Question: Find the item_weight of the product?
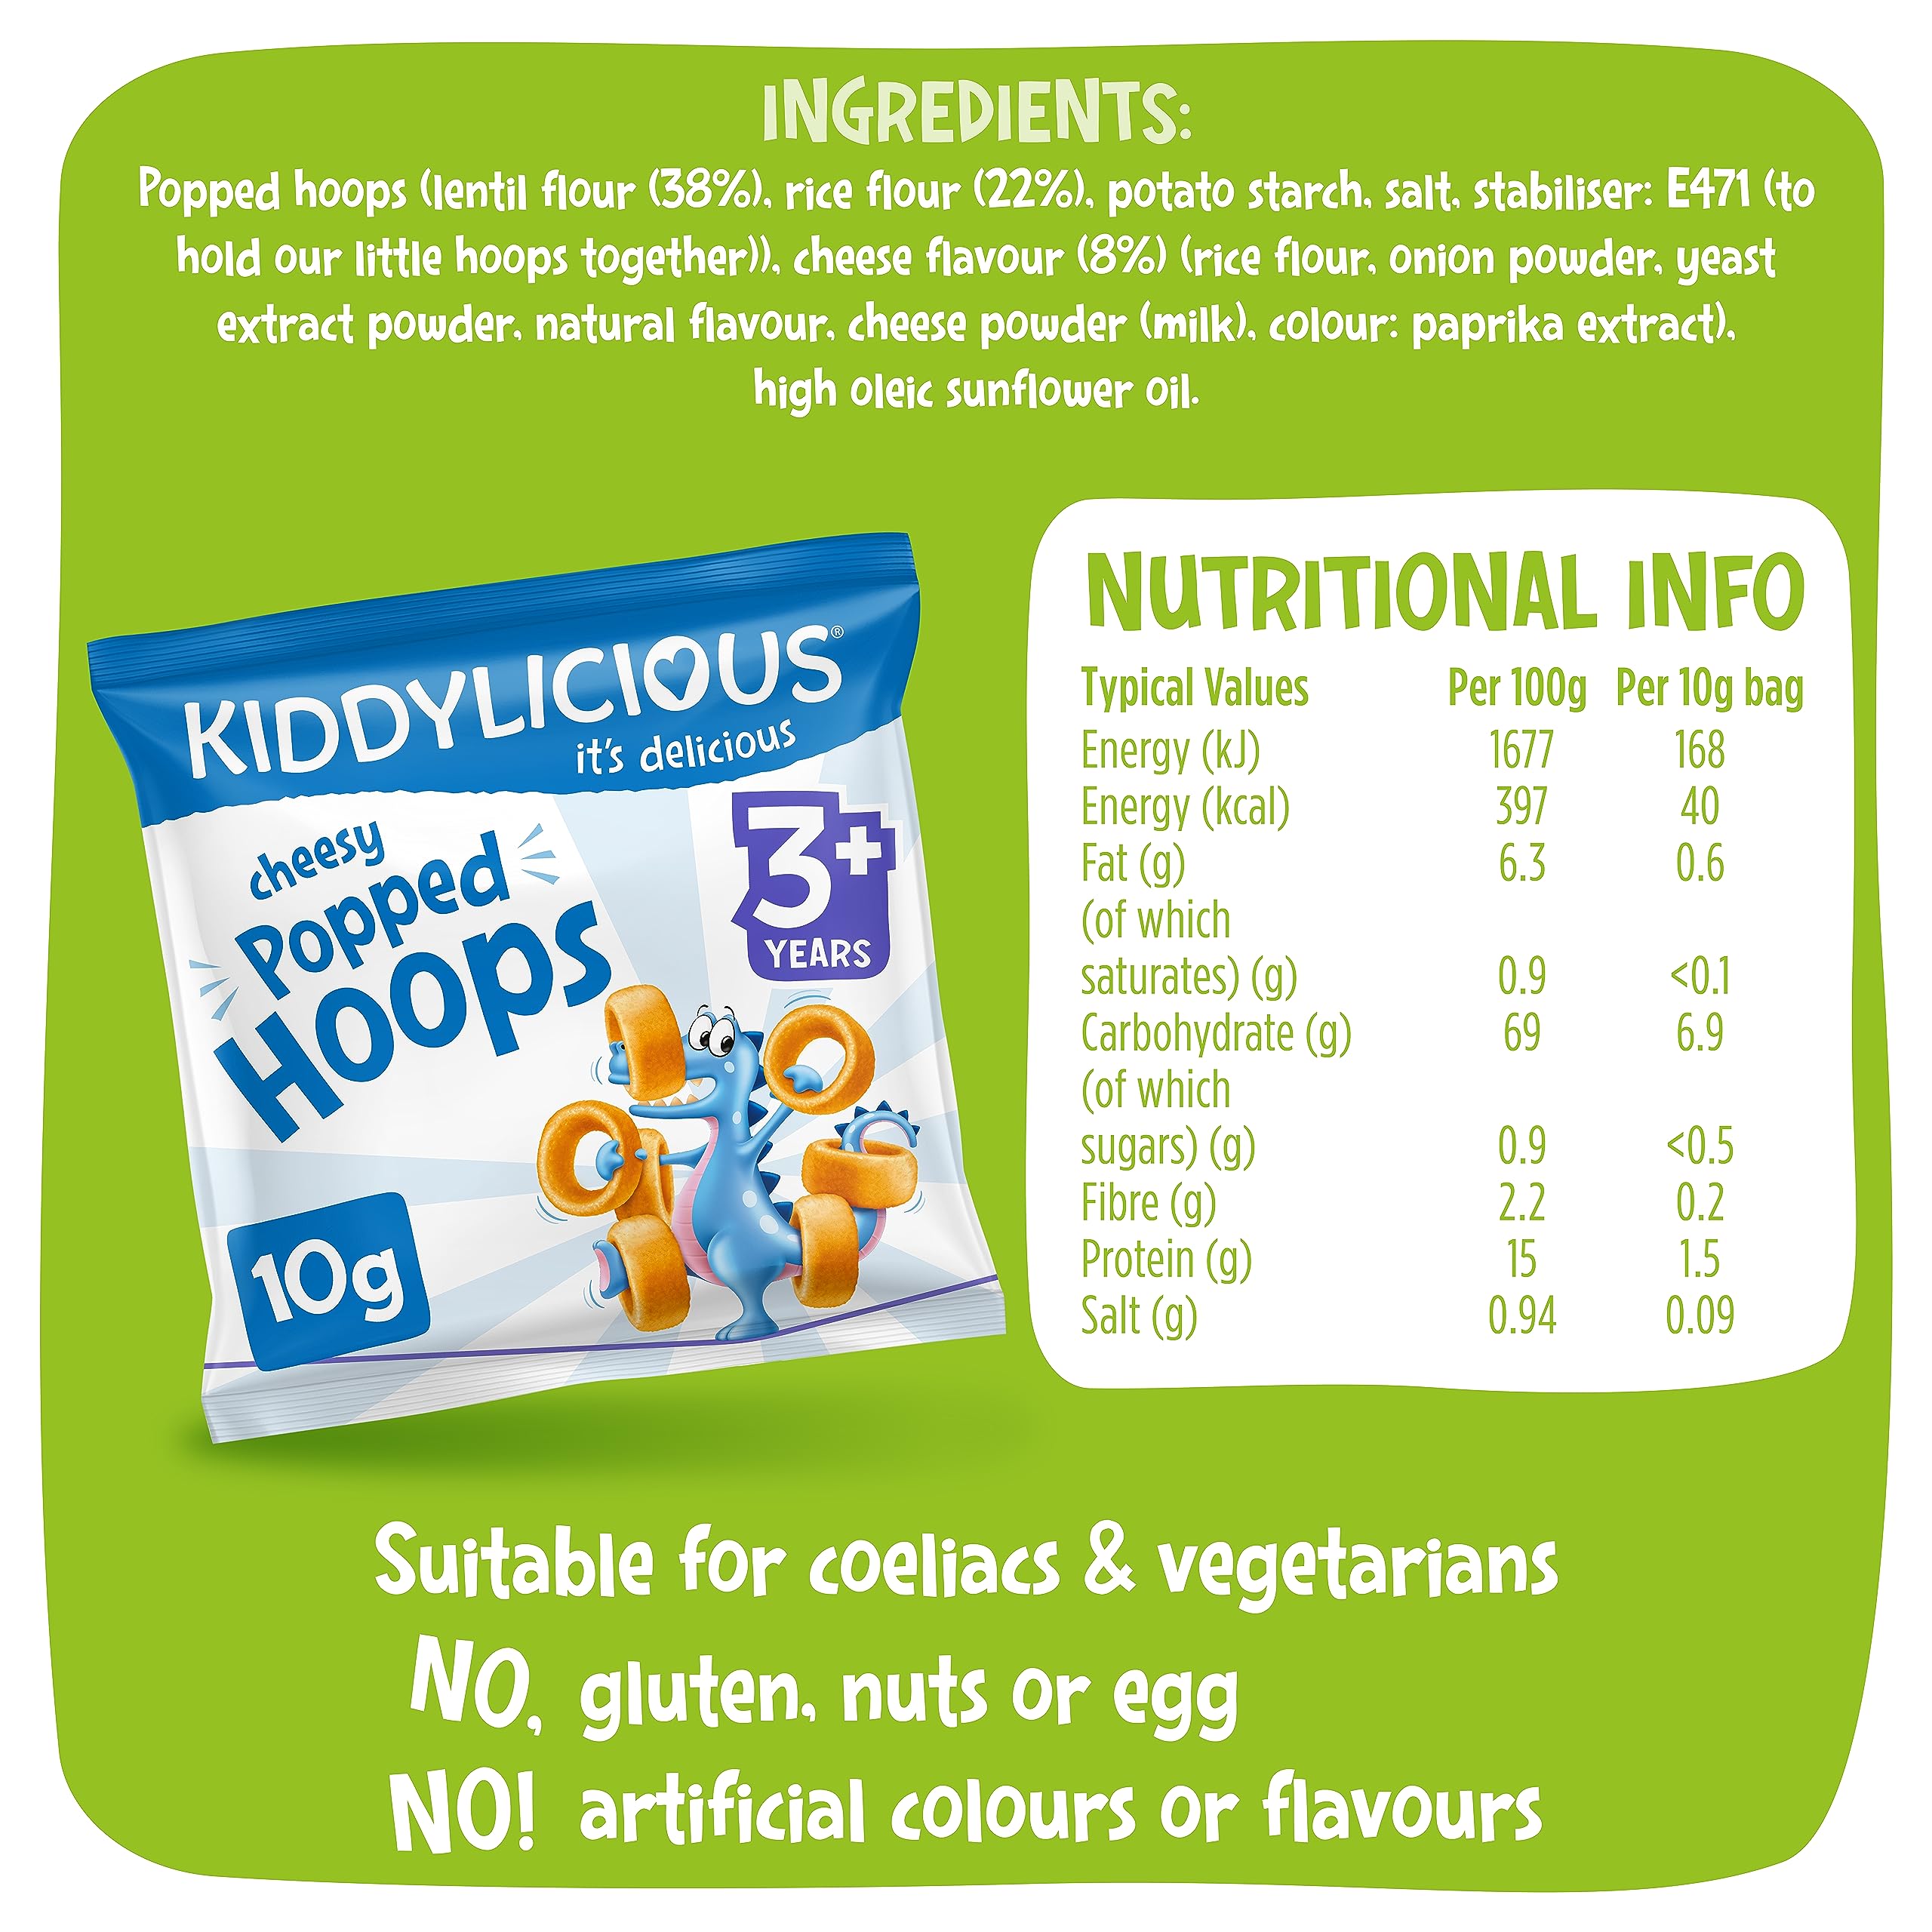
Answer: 10.0 gram